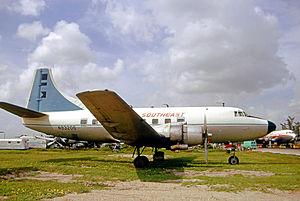
Le Martin 2-0-2 est un avion de ligne bimoteur. À la suite du crash d'un appareil en 1948, il subit plusieurs modifications. Une version plus longue, le Martin 4-0-4, avec des moteurs plus puissants fut vendue, elle, à 103 exemplaires.